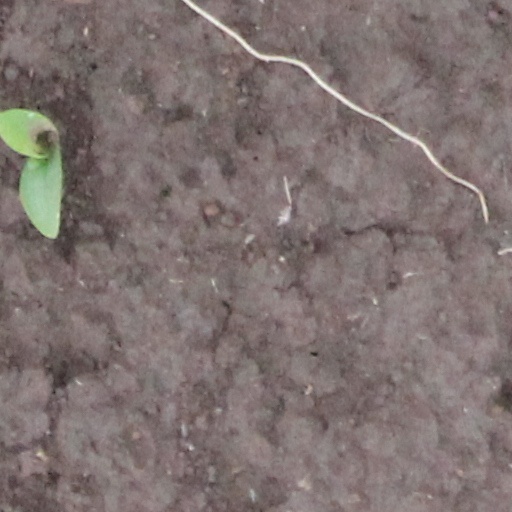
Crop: wheat